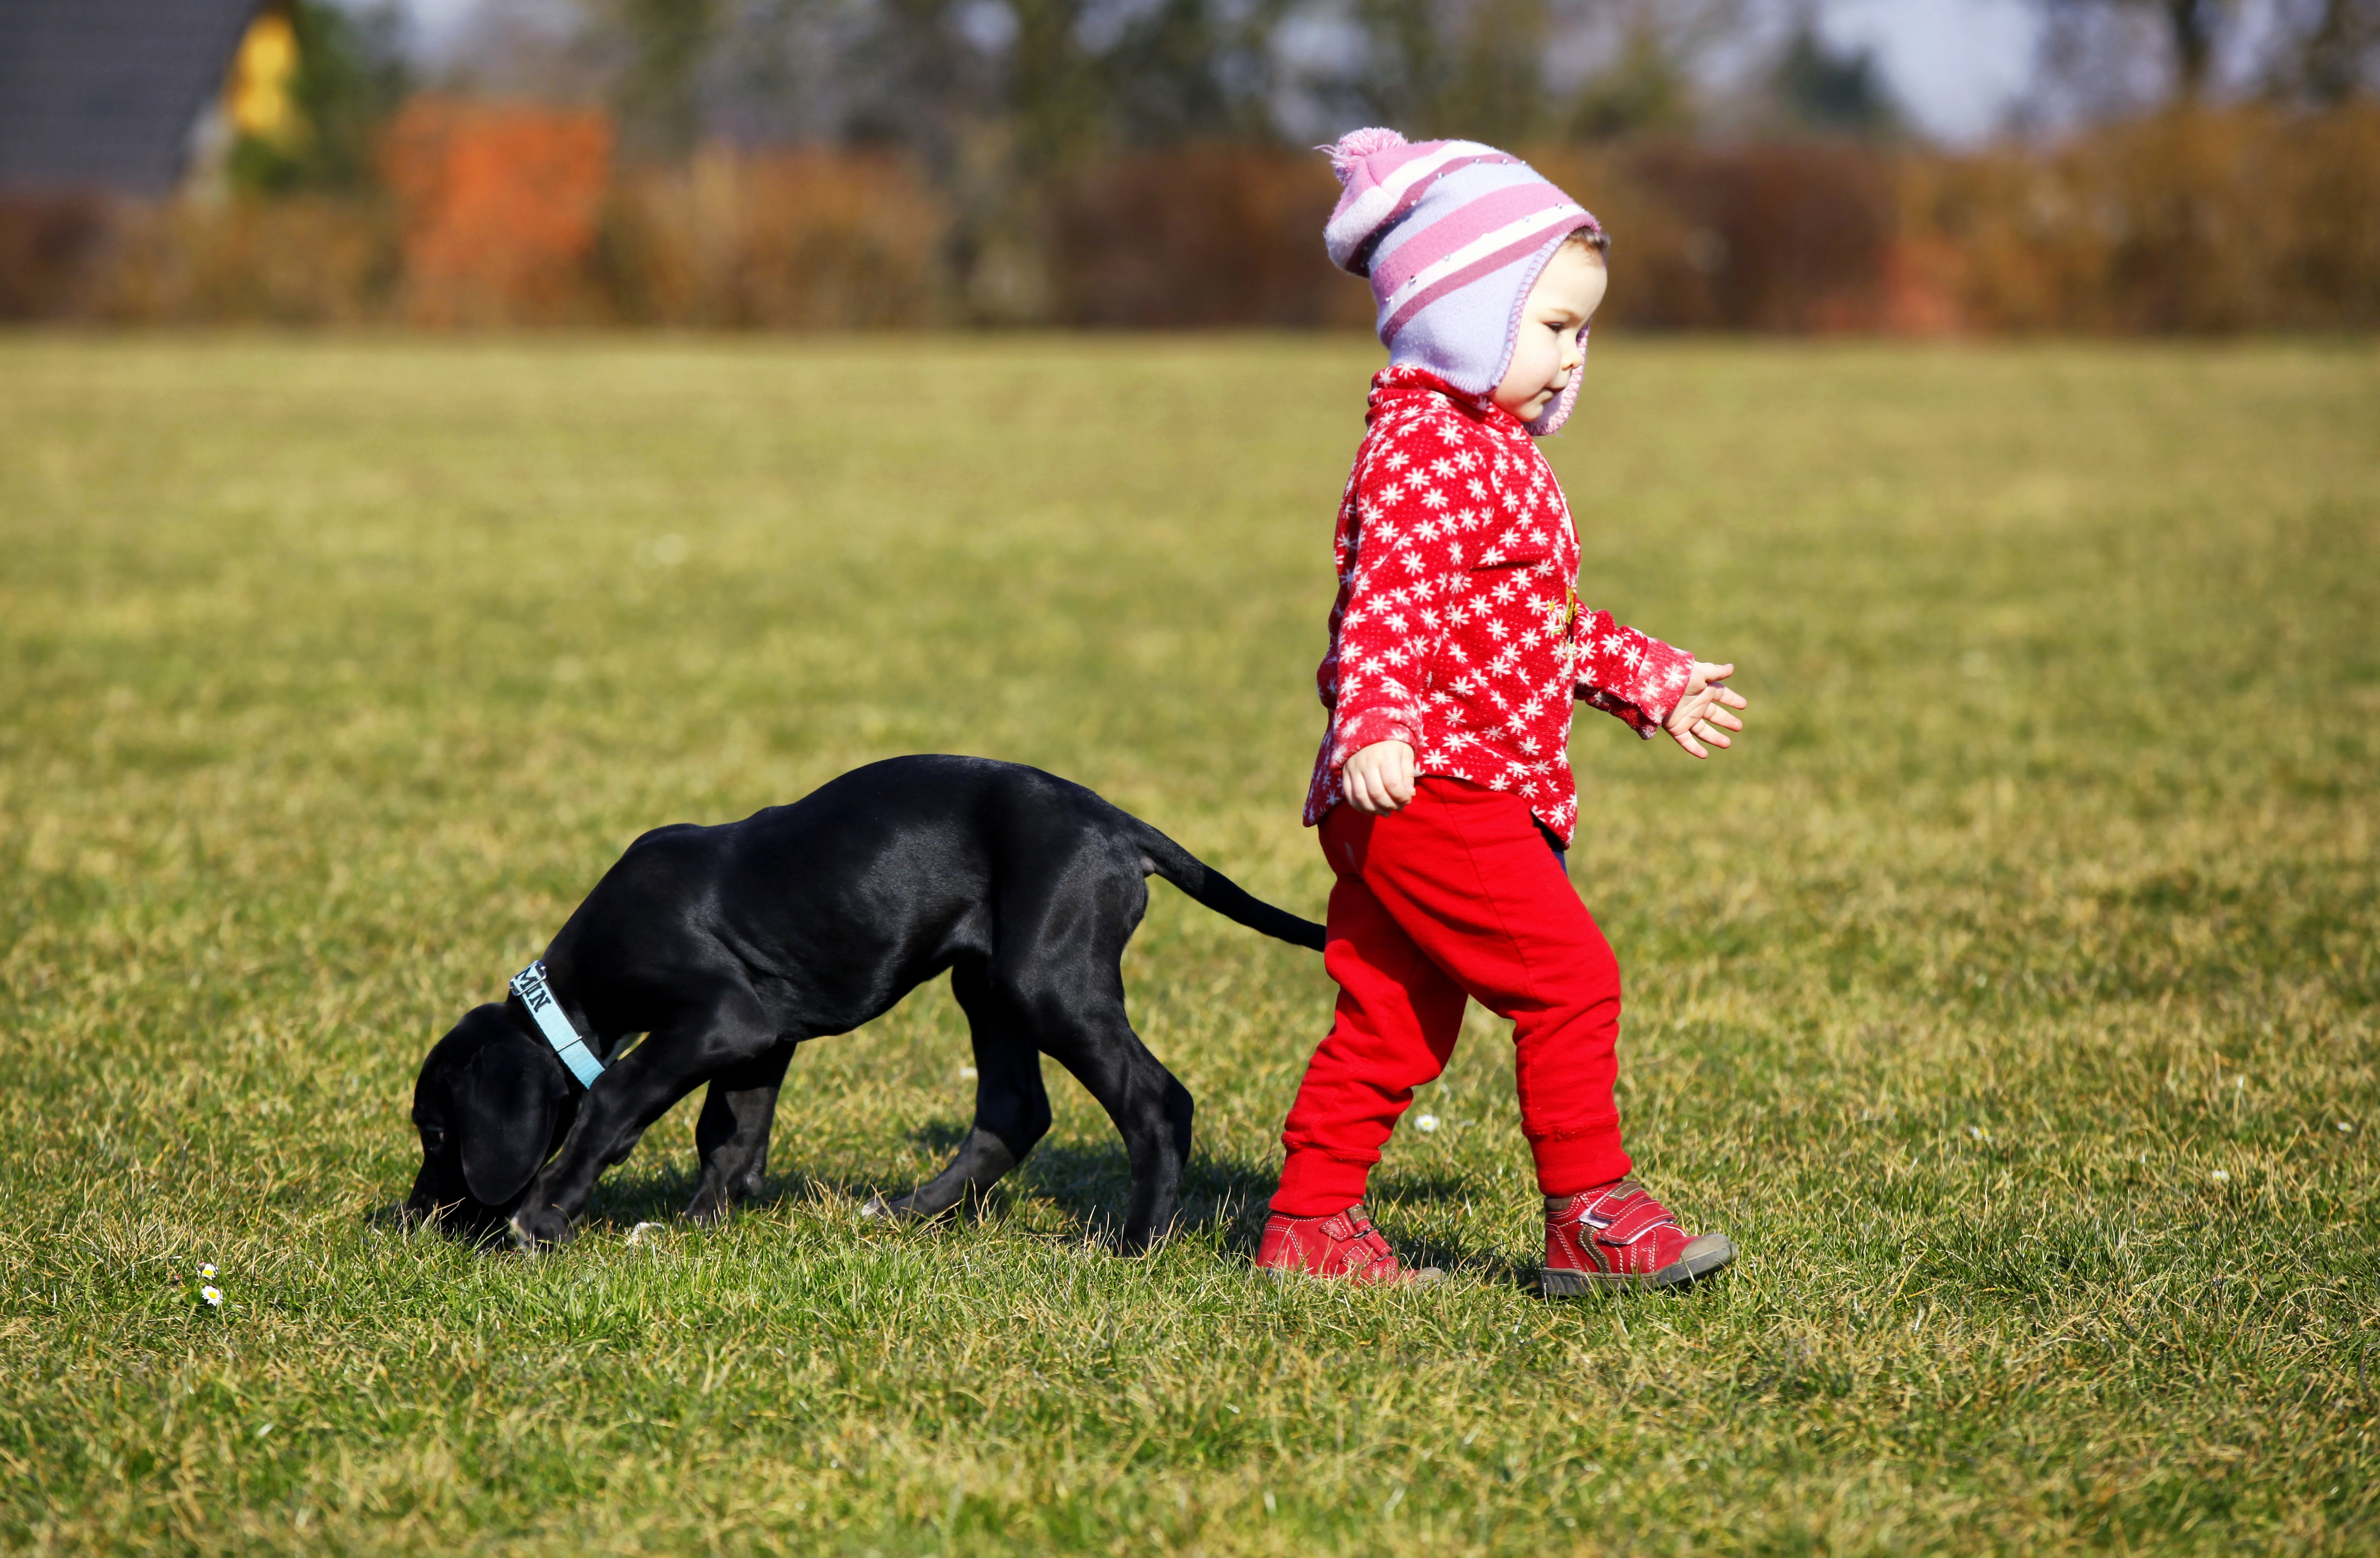
grass, lawn, puppy, dog, animal, pet, red, mammal, child, black, dog walking, dog like mammal